Dower

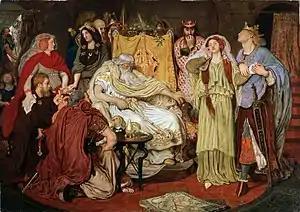
"Thy truth, then, be thy dower". King Lear

Dower was a property arrangement for marriage first used in early medieval German cultures, and the Catholic Church drove its adoption into other countries, in order to improve the wife's security by this "additional" benefit. The practice of dower was prevalent in those parts of Europe influenced by Germanic Scandinavian culture, such as Sweden, Germany, Normandy and successor states of the Langobardian kingdom.